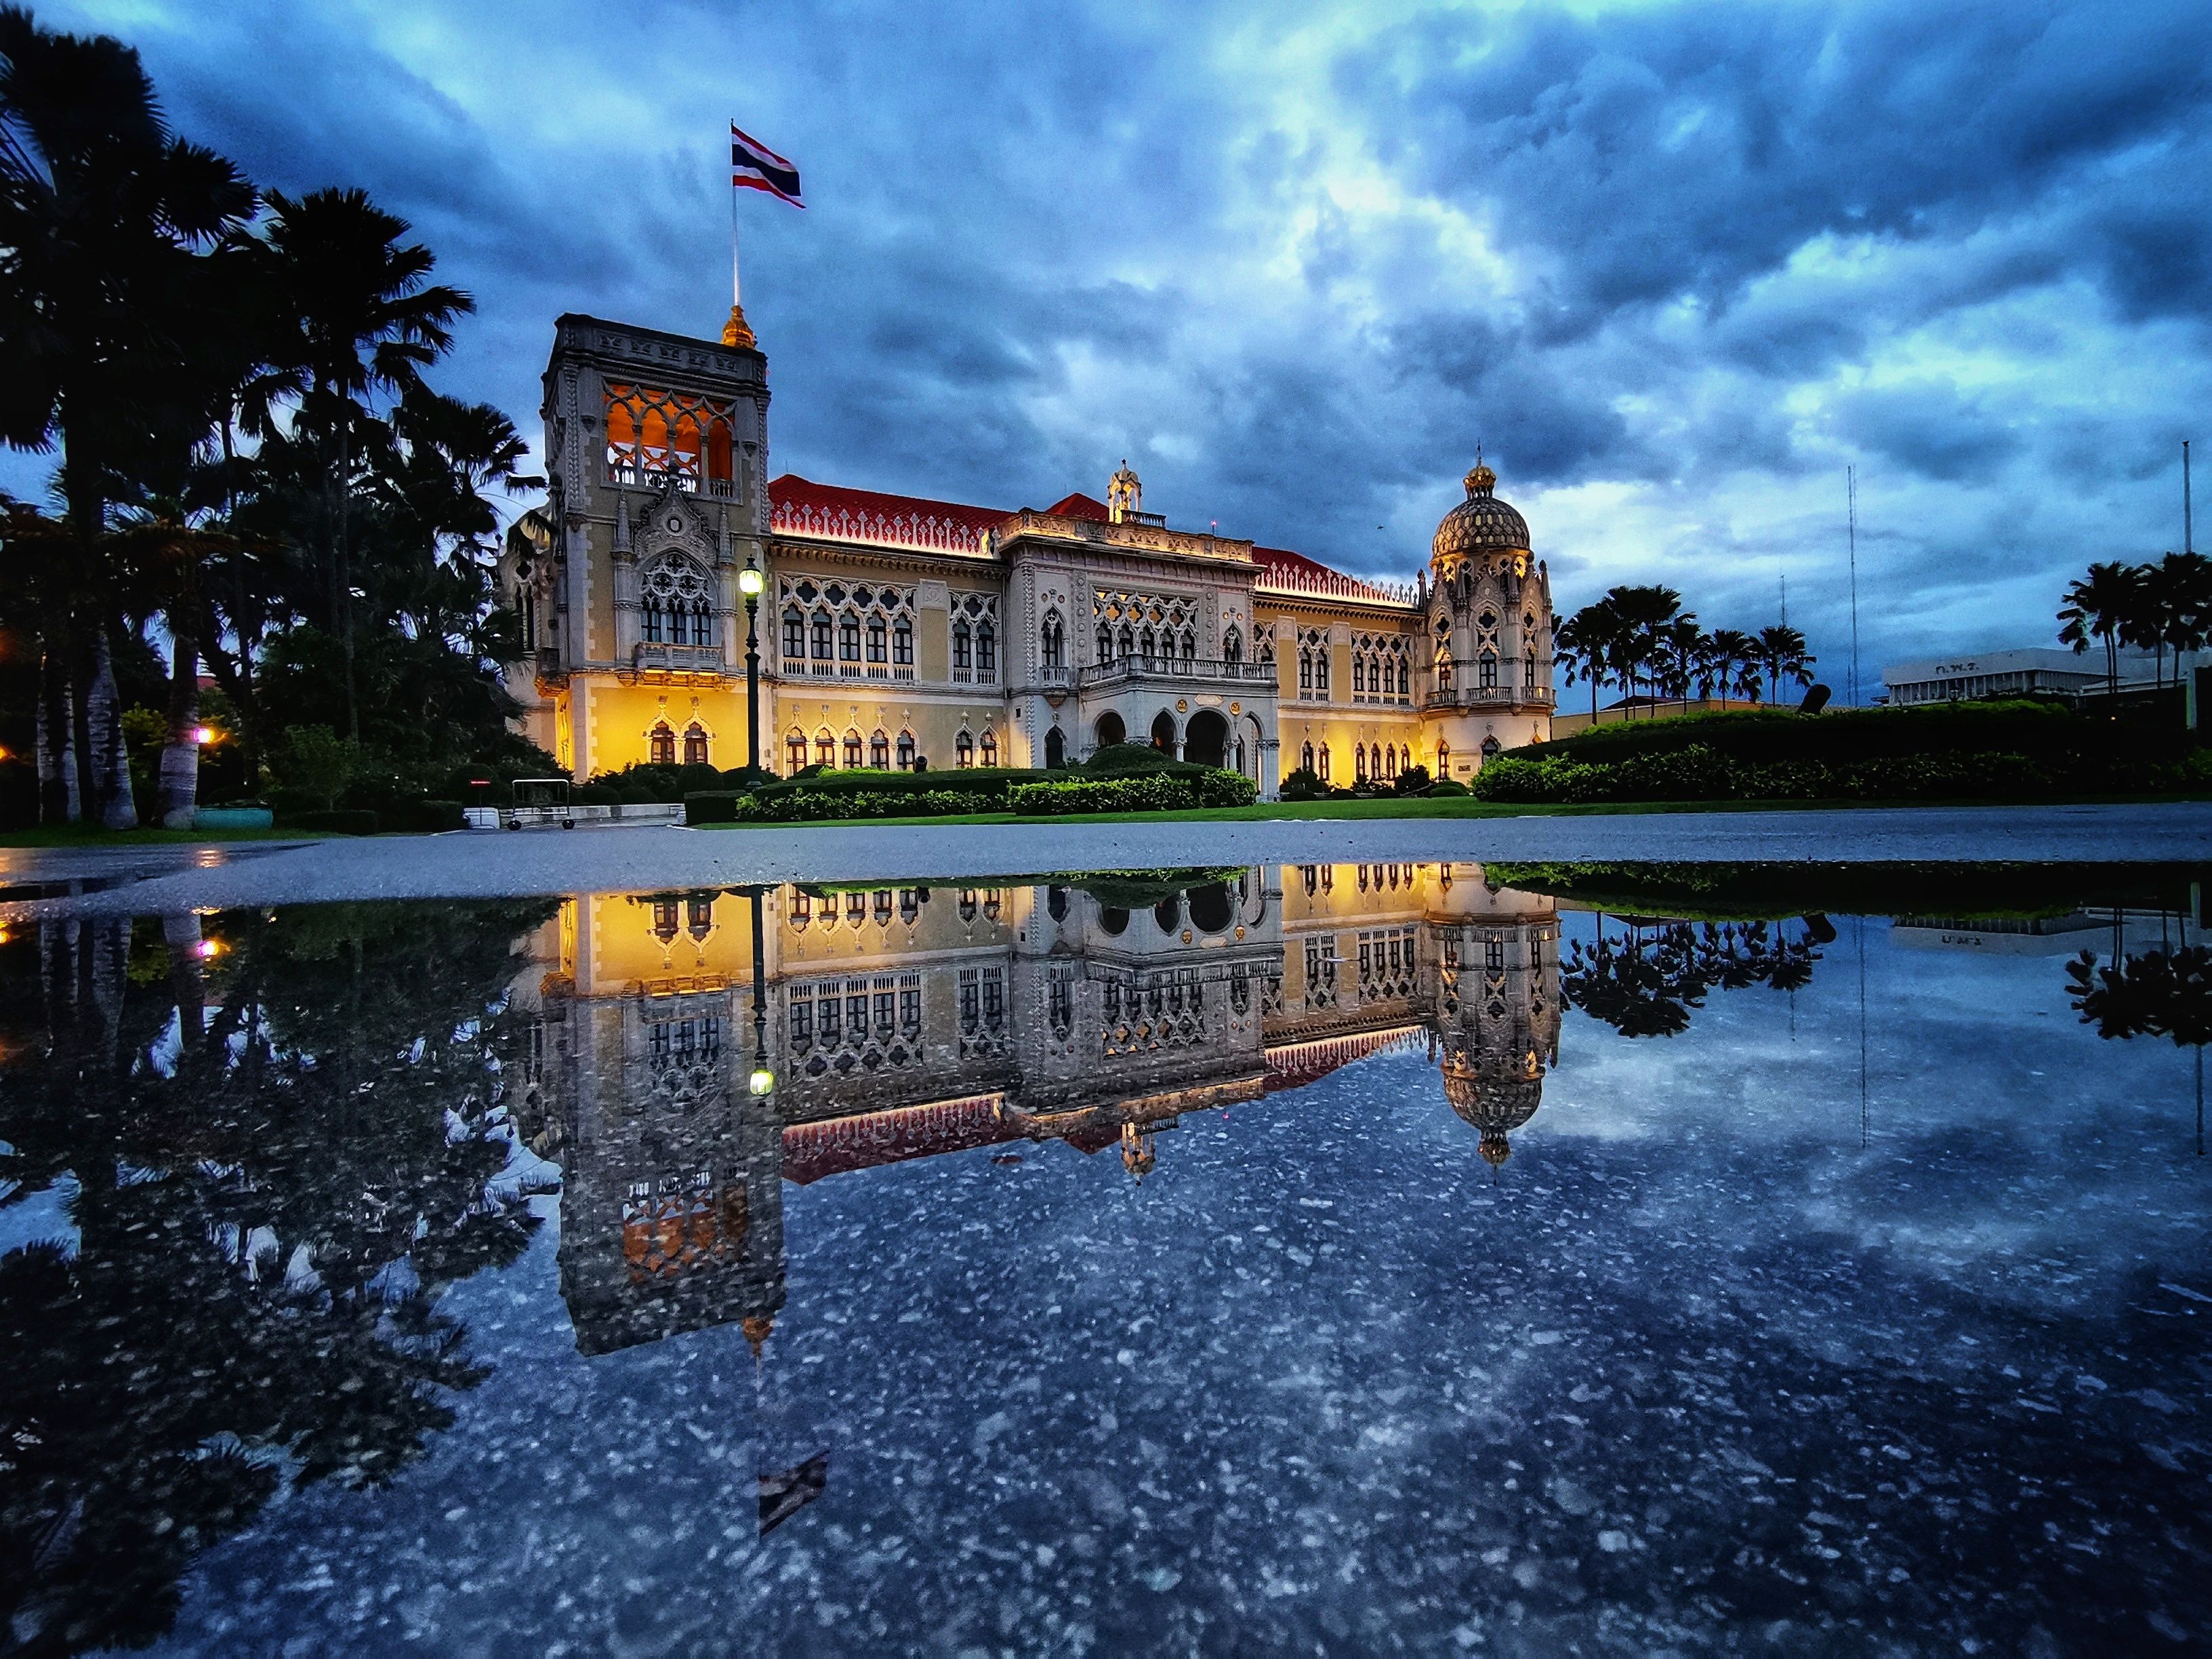
thailand, cloud, water, sky, building, plant, world, dusk, tree, house, lake, bank, landscape, leisure, city, waterway, facade, flag, urban area, human settlement, water feature, evening, street light, reflection, cumulus, reservoir, canal, channel, night, tourism, pond, horizon, town square, bridge, vacation, tourist attraction, resort town, castle, government, estate, mansion, river, cityscape, winter, official residence